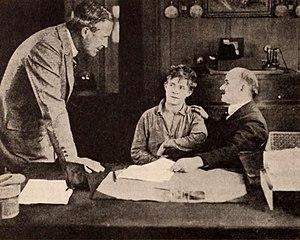
The Soul of Youth est un film muet américain réalisé par William Desmond Taylor, sorti en 1920.